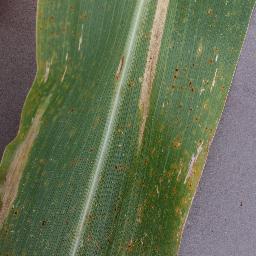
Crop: corn
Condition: (maize)_northern_blight